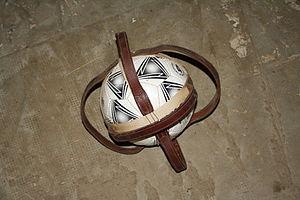
Le horse-ball est un sport collectif équestre adapté du jeu du Pato argentin et du Bouzkachi asiatique, qui oppose deux équipes de 4 à 6 joueurs. Il se joue avec un ballon muni de six anses de cuir, l'objectif étant d'aller marquer des buts dans le camp adverse en le lançant dans un cercle en hauteur. Les matchs se déroulent en deux mi-temps de 10 minutes, avec un jeu de passes, d'attaque et de défense sur un terrain souple, sablé de préférence.